Double bass array

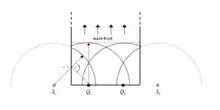
Top view of an array with 2 subwoofer. The walls create mirror sources which results in a plane wave.

With this specific grid layout reflections from the walls act as mirror sources. Interference of the subwoofers and mirror sources create a plane wave up to a certain frequency. The more sources the higher the frequency. This cutoff frequency formula_12 can be calculated for each dimension as follows: